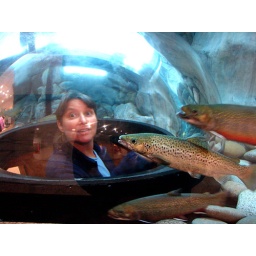
Melissa in the fish bowl